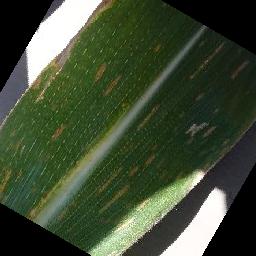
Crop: corn
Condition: (maize)_cercospora_spot_gray_spot